1303 Hongdong earthquake

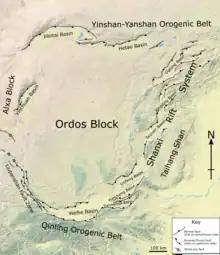
Map of the Shanxi Rift System along the eastern margin of the Ordos Block

The 1303 Hongdong earthquake occurred in Yuan dynasty of the Mongol Empire, on September 25. The shock was estimated to have a moment magnitude of 7.6 and it had a maximum Mercalli intensity of XI ("Extreme"). This was one of the most deadly earthquakes in China, in turn making it one of the top disasters in China by death toll.